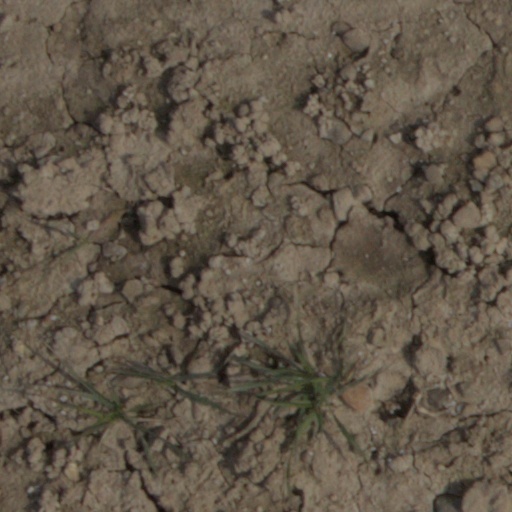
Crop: wheat